Rams–Seahawks rivalry

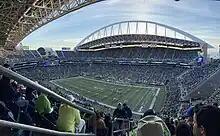
The Seahawks host the Rams on October 7, 2021

Originally, the Seahawks played in the NFC West during their inaugural season in 1976, but would be realigned to the AFC West the following season. Very little connected the Seahawks with any animosity towards their future rivals in the Rams and 49ers respectively for much of their existence leading up to the 2002 division realignment.